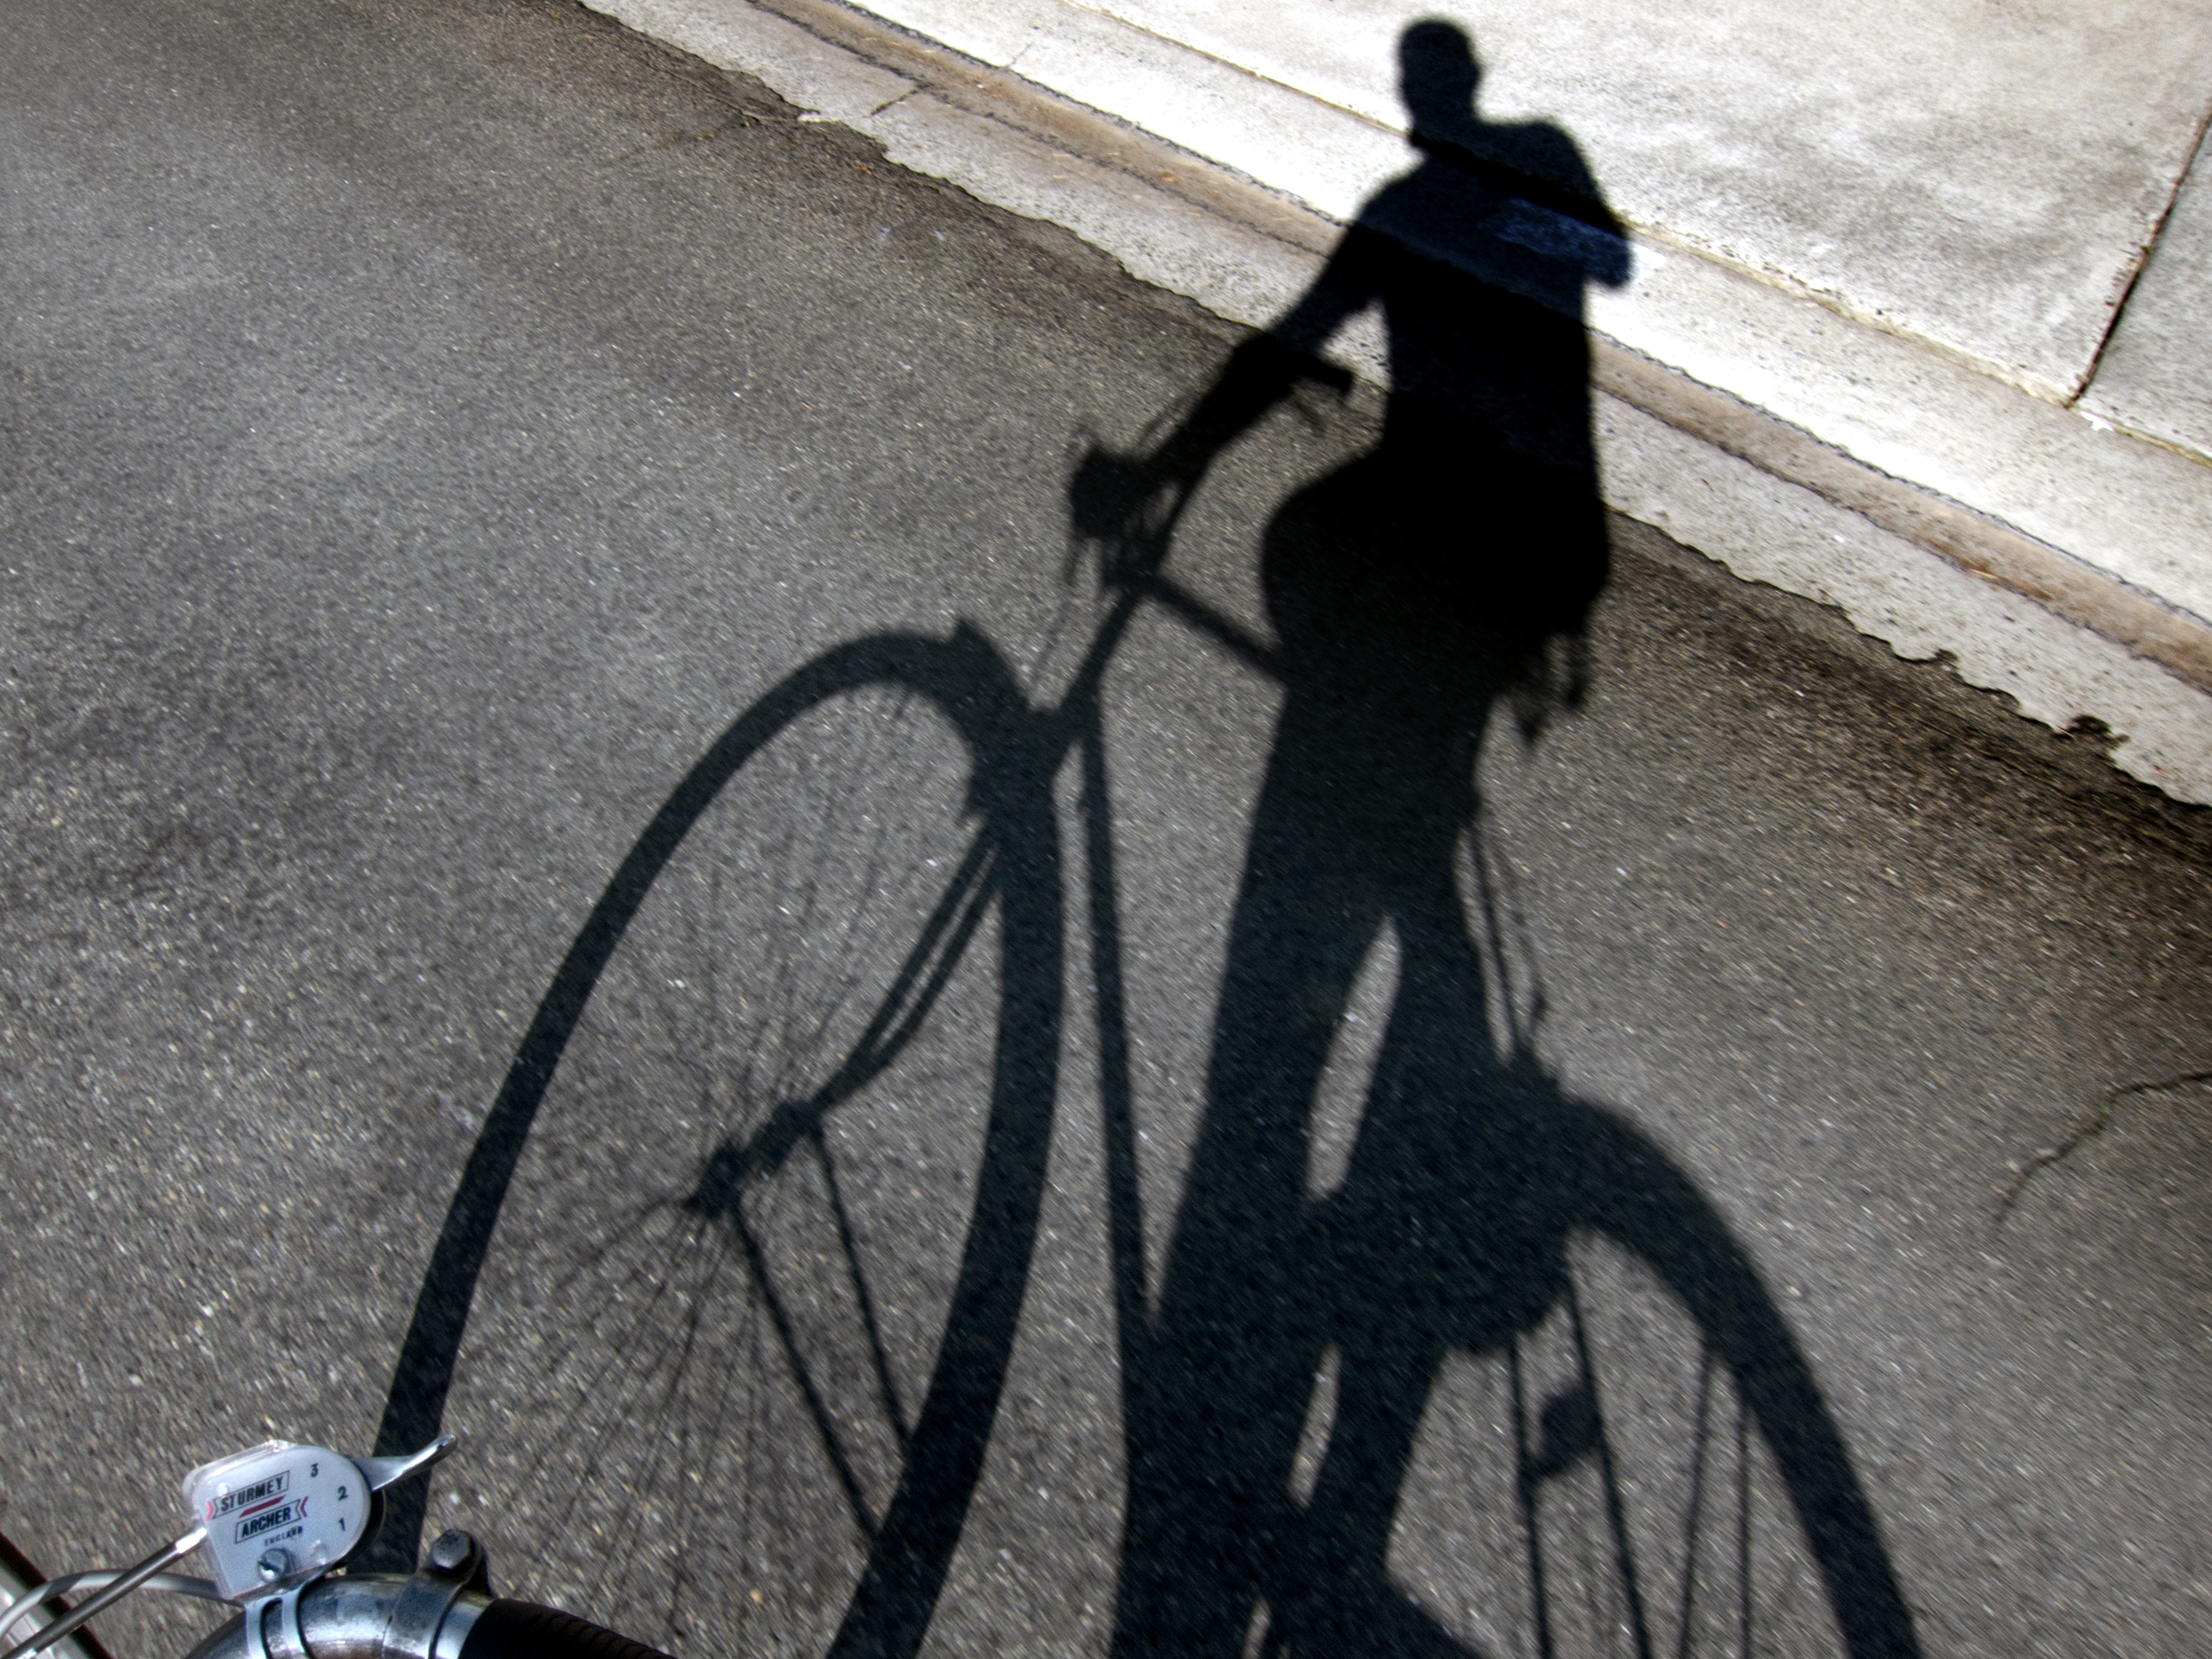
bicycle, bike, vehicle, shadow, ride, black, cycling, raleigh, 3speed, sturmeyarcher